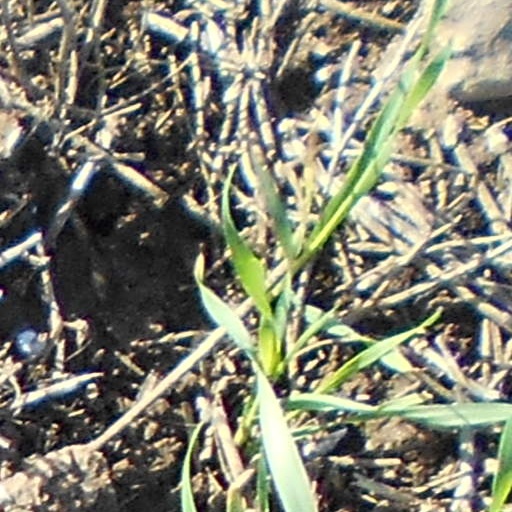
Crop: wheat